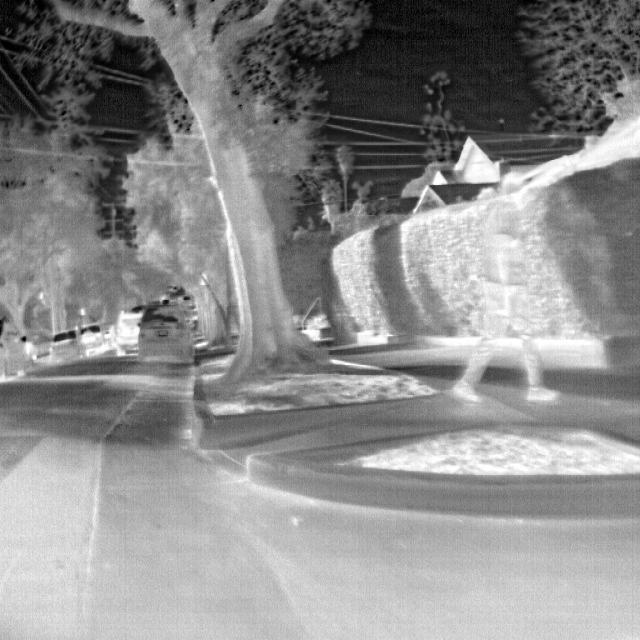
Detected objects:
label: person